Nameri National Park

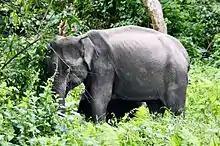
Wild Elephant at Nameri National Park

Nameri National Park harbours over 600 floral species. Some notable species are Gmelina arborea, Michelia champaca, Amoora wallichi, Chukrasia tabularis, Ajar, Urium poma, Bhelu, Agaru, Rudraksha, Bonjolokia, Hatipolia akhakan, Hollock, Nahor. It is home for orchids like Dendrobium, Cymbidium and Cypripedioideae.